Camouflage

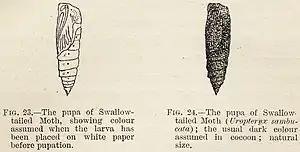
Experiment by Poulton, 1890: swallowtailed moth pupae with camouflage they acquired as larvae

The English zoologist Edward Bagnall Poulton studied animal coloration, especially camouflage. In his 1890 book "The Colours of Animals", he classified different types such as "special protective resemblance" (where an animal looks like another object), or "general aggressive resemblance" (where a predator blends in with the background, enabling it to approach prey). His experiments showed that swallow-tailed moth pupae were camouflaged to match the backgrounds on which they were reared as larvae. Poulton's "general protective resemblance" was at that time considered to be the main method of camouflage, as when Frank Evers Beddard wrote in 1892 that "tree-frequenting animals are often green in colour. Among vertebrates numerous species of parrots, iguanas, tree-frogs, and the green tree-snake are examples". Beddard did however briefly mention other methods, including the "alluring coloration" of the flower mantis and the possibility of a different mechanism in the orange tip butterfly. He wrote that "the scattered green spots upon the under surface of the wings might have been intended for a rough sketch of the small flowerets of the plant [an umbellifer], so close is their mutual resemblance." He also explained the coloration of sea fish such as the mackerel: "Among pelagic fish it is common to find the upper surface dark-coloured and the lower surface white, so that the animal is inconspicuous when seen either from above or below."